College Kumar (2020 film)

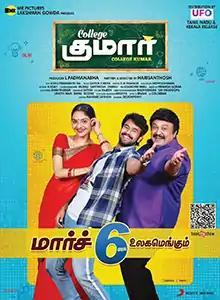
Theatrical release poster in Telugu

College Kumar is a 2020 Indian comedy film written and directed by Hari Santhosh. A remake of his 2017 Kannada film of the same name, it was simultaneously shot in Telugu and Tamil languages, with Rajendra Prasad starring in Telugu and Prabhu in Tamil. Rahul Vijay, Priya Vadlamani and Madhoo co-star in both versions. "College Kumar" was released on 6 March 2020 in both languages.